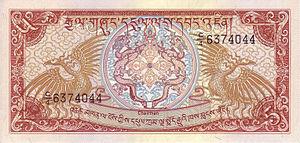
Le ngultrum est la devise officielle du royaume du Bhoutan. Un ngultrum est subdivisé en 100 chetrum. Son code ISO 4217 est BTN.